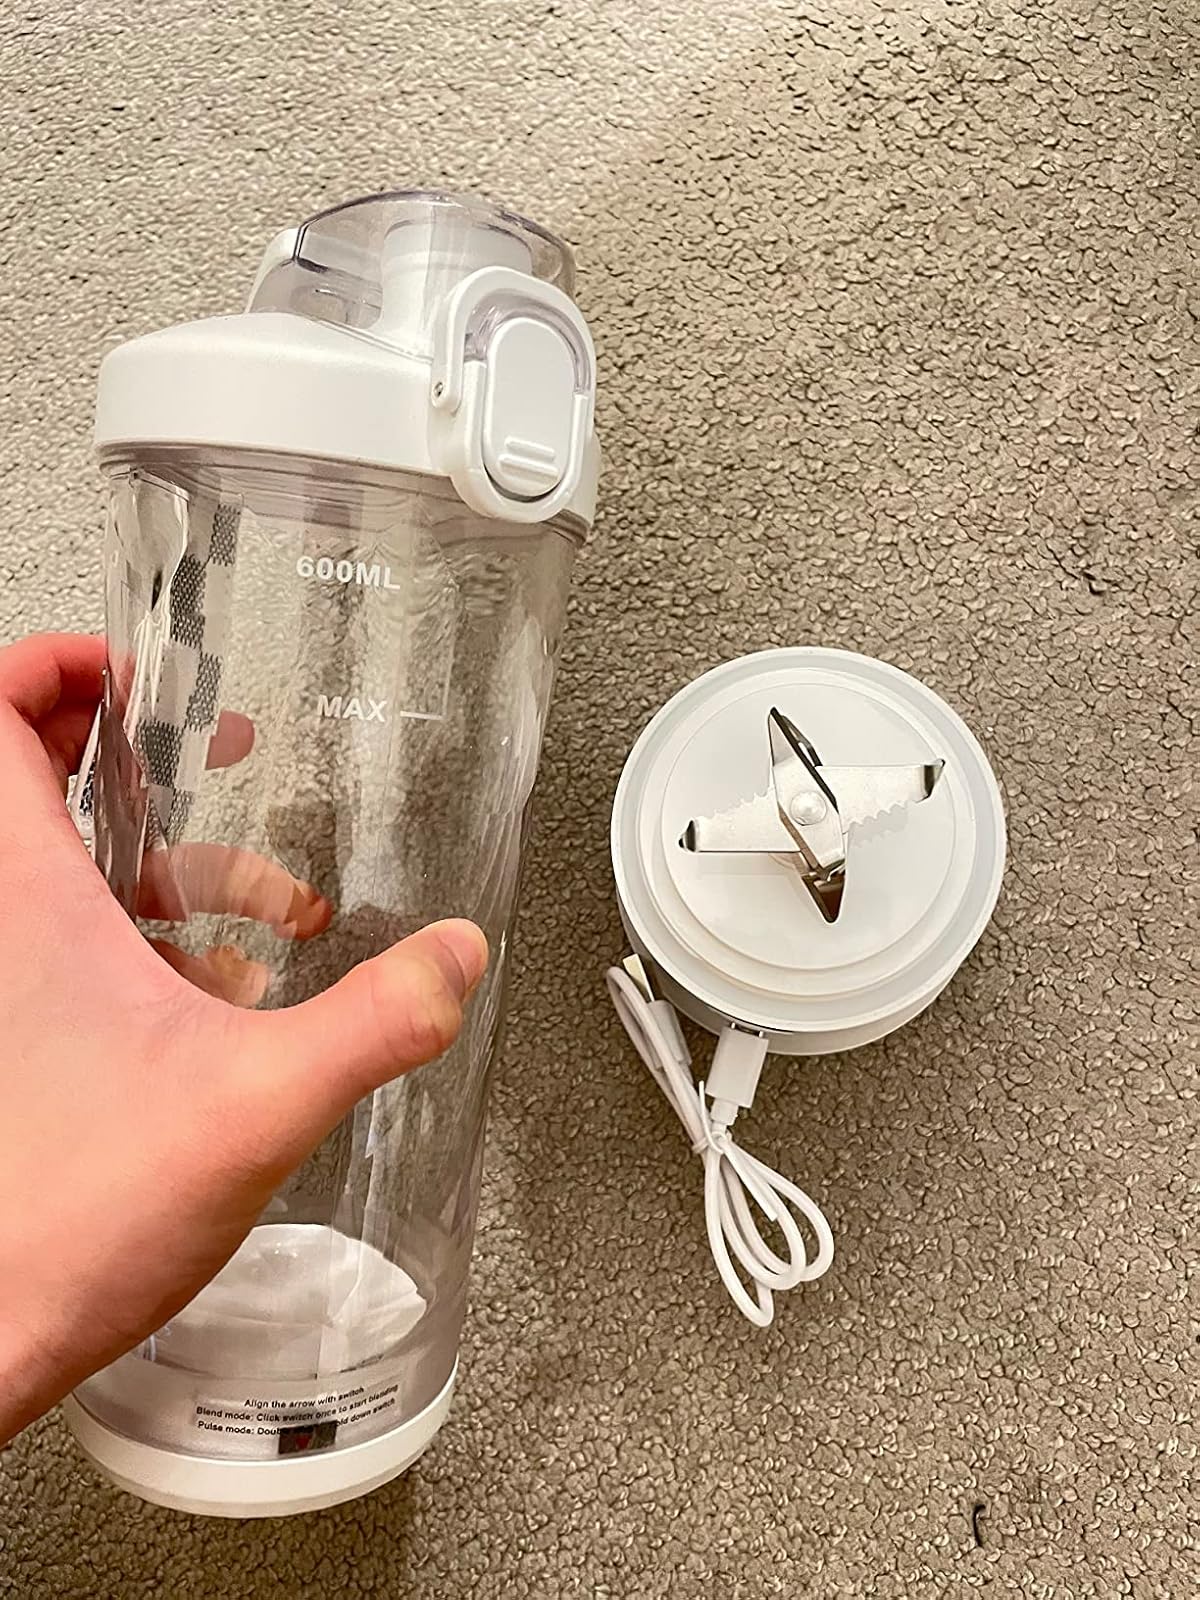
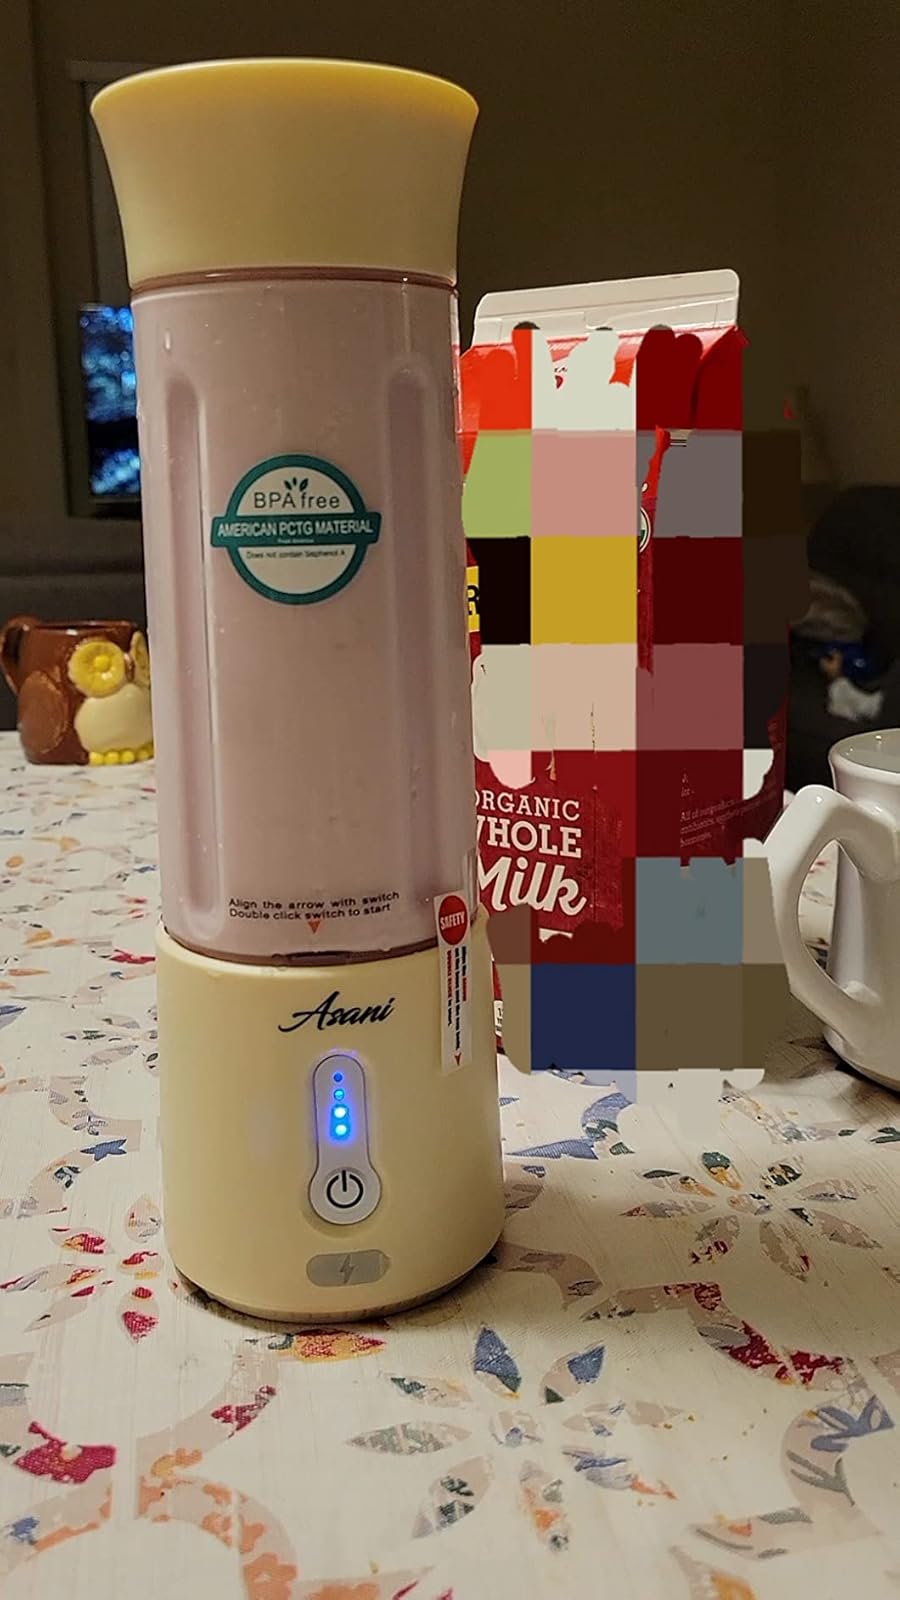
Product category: items_blender
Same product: no